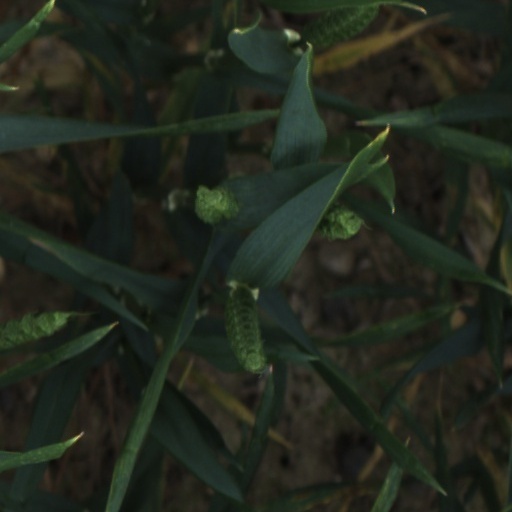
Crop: wheat